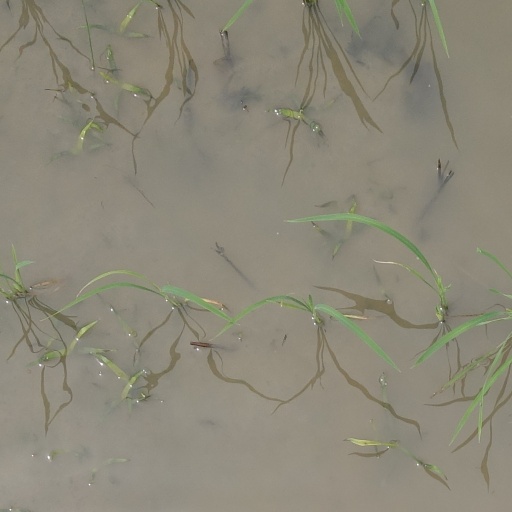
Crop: rice